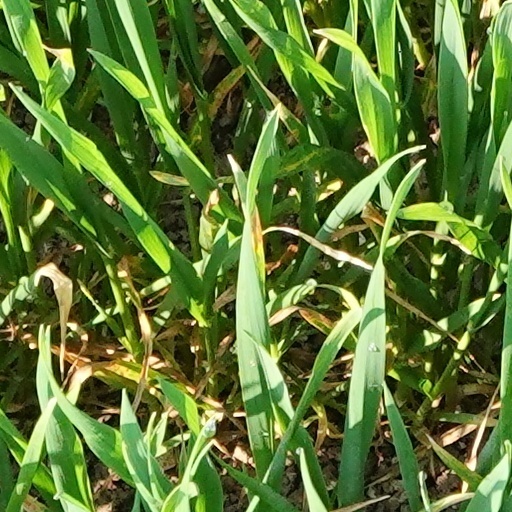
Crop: wheat